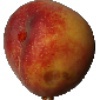
Label: Peach 1